Soyot

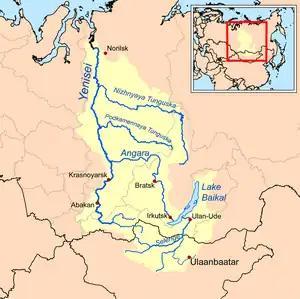

In 1920, the Polish scientist and writer Dr. Ferdinand Ossendowski, narrowly escaped being arrested by the Red Army and fled into the Siberia with his companions where he traveled through the traditional lands of the Soyot. He first spent some time living in the taiga along the shores of the Yenisei River, where he and his companions followed the Tuba and Anyl Rivers to the Sayan Mountains. He later wrote and published a book entitled "Beasts, Men and Gods" recounting his experiences.